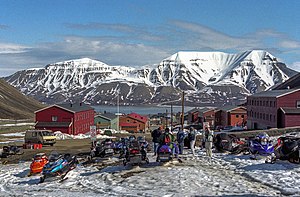
Nybyen
Nybyen er en mindre bebyggelse i den sydlige udkant af Longyearbyen på Spitsbergen i arkipelaget Svalbard.